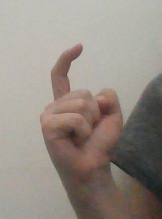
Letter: ra